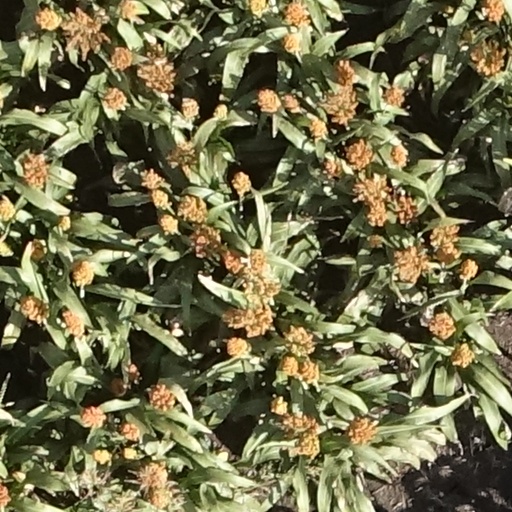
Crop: sorghum